Croatian Radiotelevision

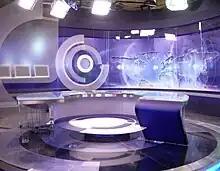
"Dnevnik" is one of HRT's popular news-programs

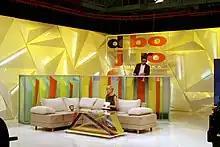
Studio of "Dobro jutro, Hrvatska" in 2008

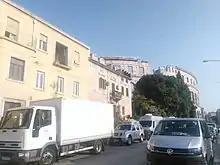
HRT vehicles at the 2021 Pula Film Festival.

The Croatian Radio ("Hrvatski radio") runs three national and eight local (county-level) stations.